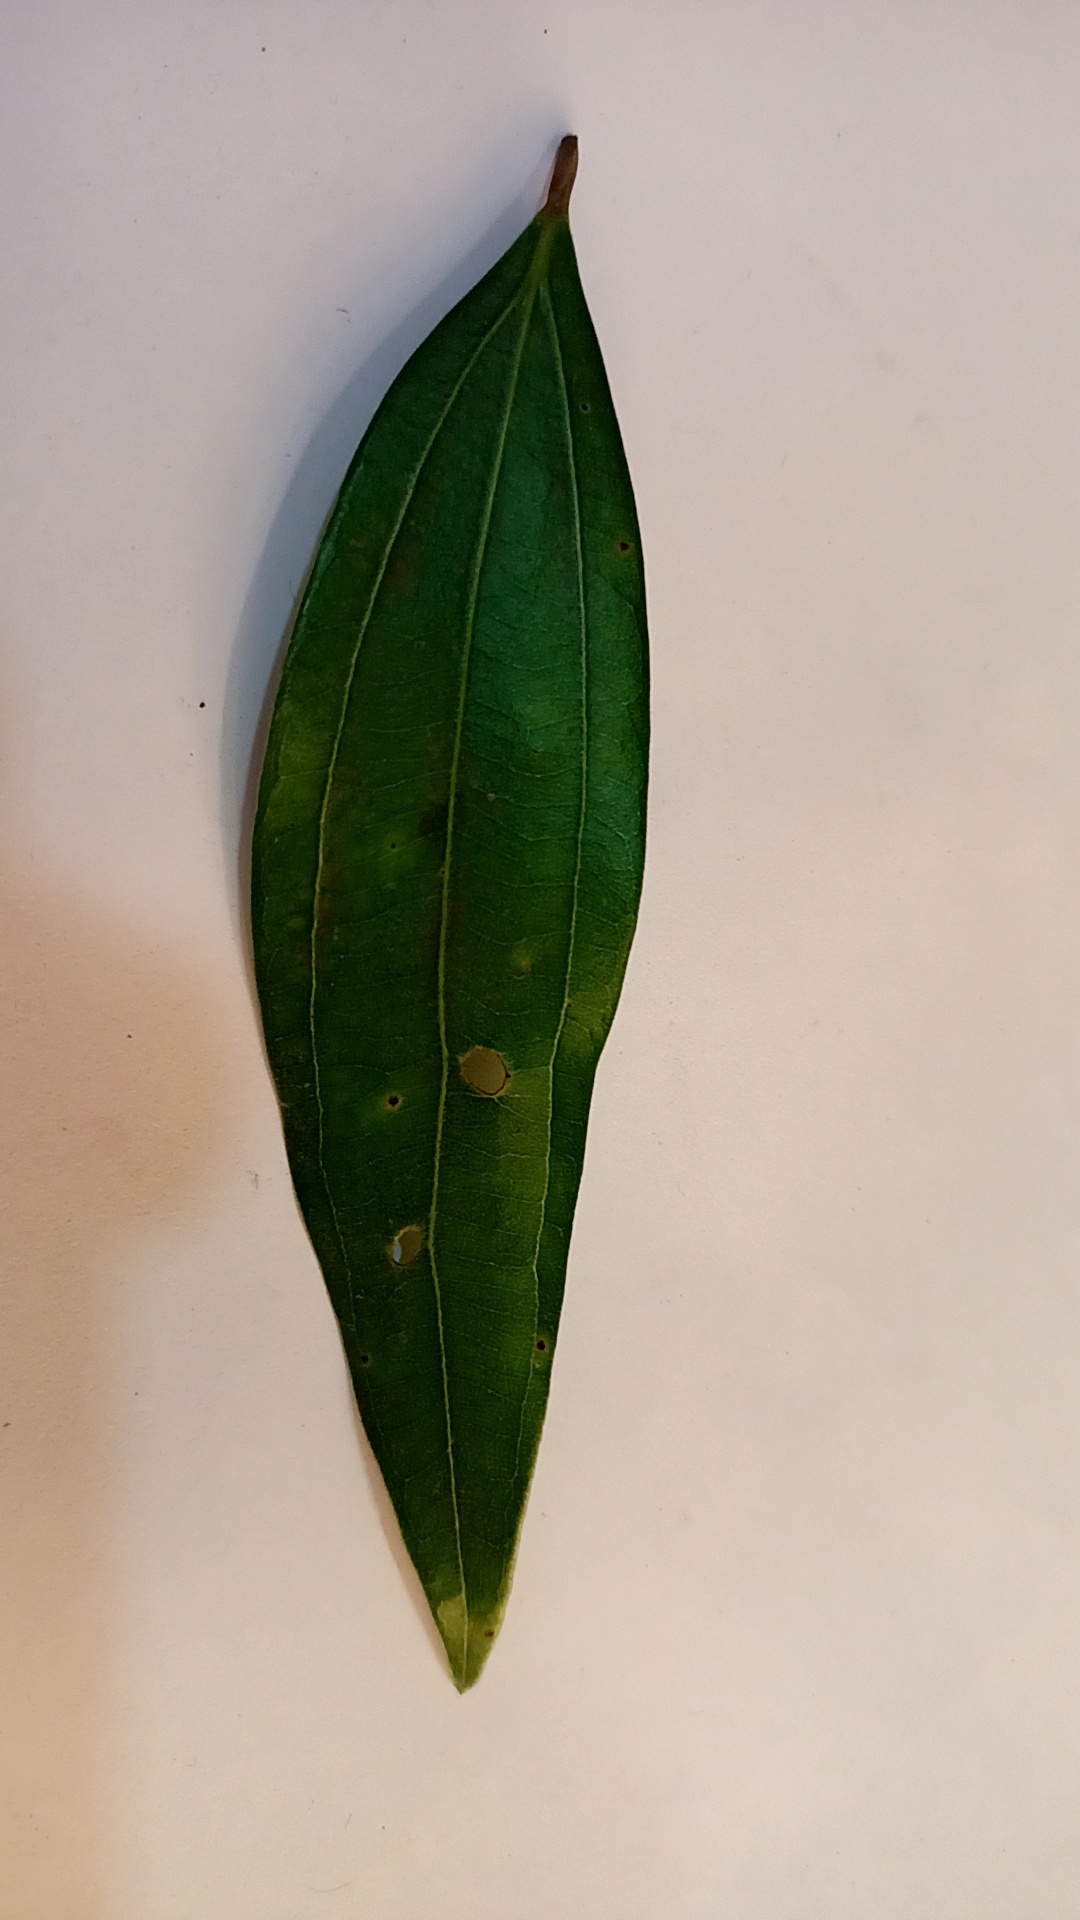
Label: Disease